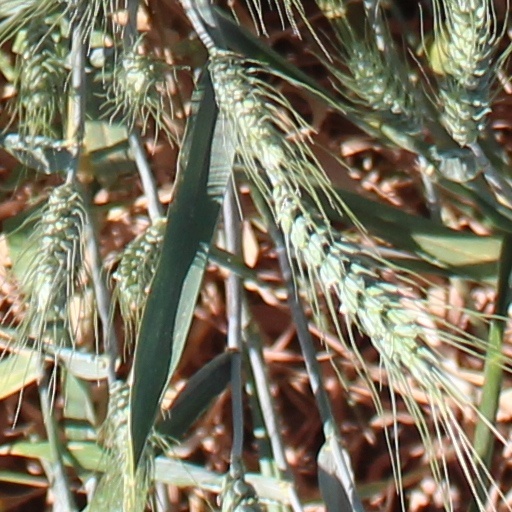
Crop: wheat